List of international cricket five-wicket hauls by Harbhajan Singh

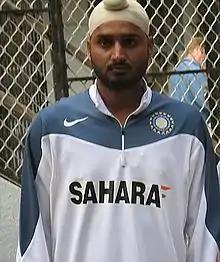
A Black-bearded man wearing a white turban stares directly at the camera. He is wearing a grey-blue and white shirt with the colours of the Flag of India and the word "SAHARA" on the shirt's chest area.

In cricket, a five-wicket haul (also known as a "fifer") refers to a bowler taking five or more wickets in a single innings. This is regarded as a notable achievement, and , only 54 bowlers have taken 15 or more five-wicket hauls at international level in their cricketing careers. A right-arm off break bowler, Harbhajan Singh has taken 417 wickets in Test, 269 wickets in One Day International (ODI) and 25 wickets in Twenty20 International (T20I) matches for India. He has the second-highest number of five-wicket hauls (28) in international cricketnext to Anil Kumbleamong Indian cricketers and the eleventh among overall.